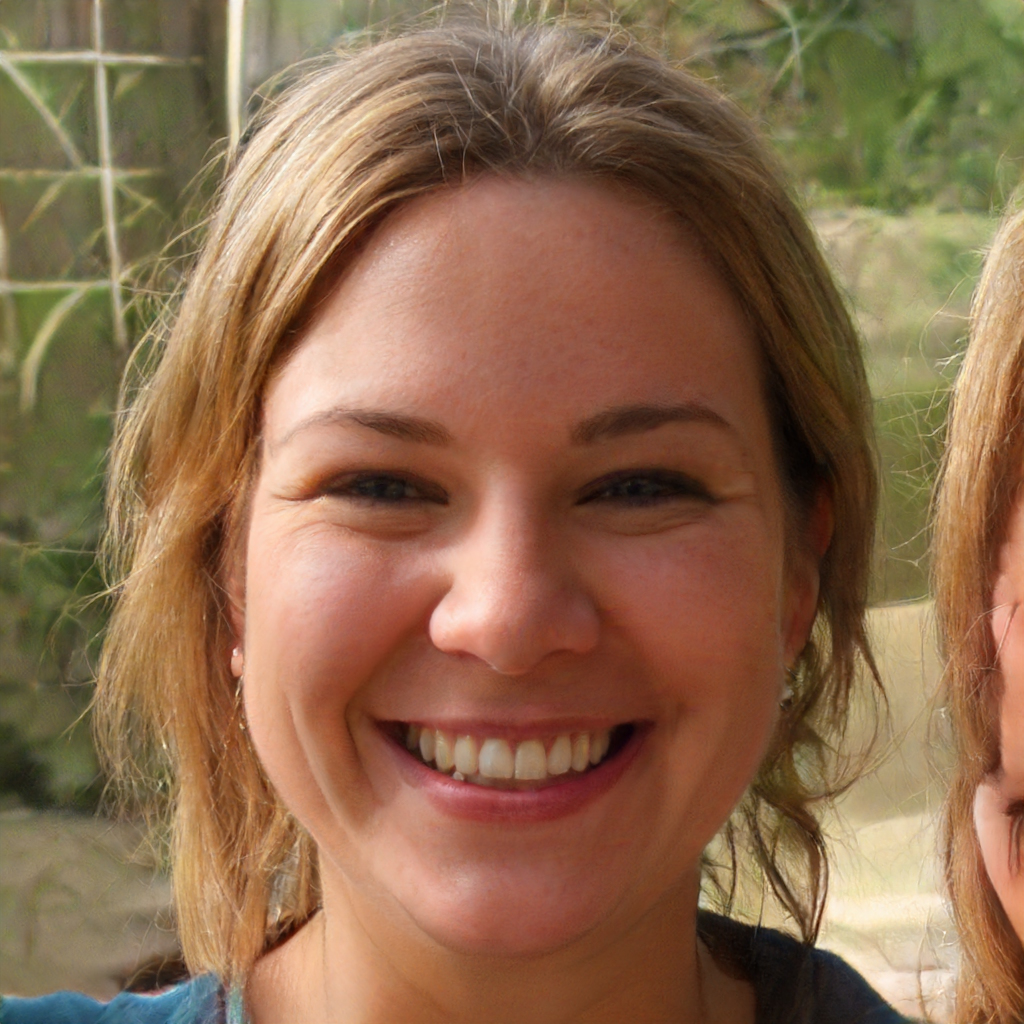
Portrait style: Real Portrait